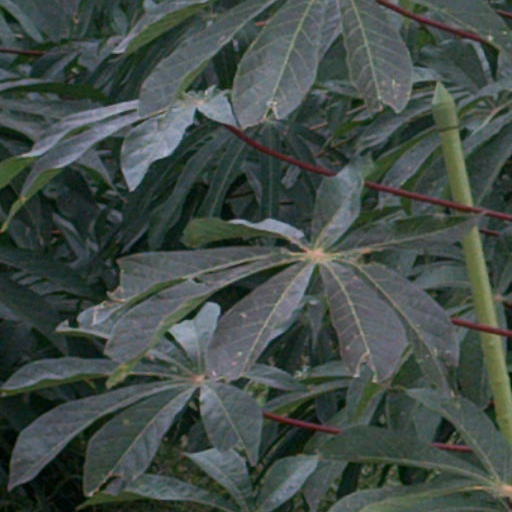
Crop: cassava